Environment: real
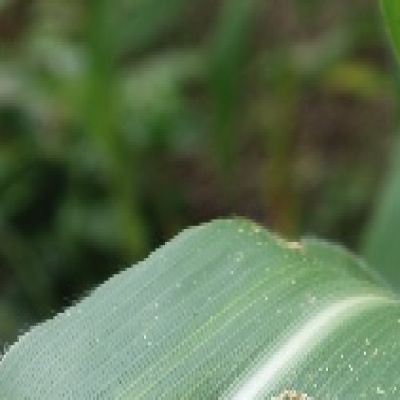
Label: fall_armyworm